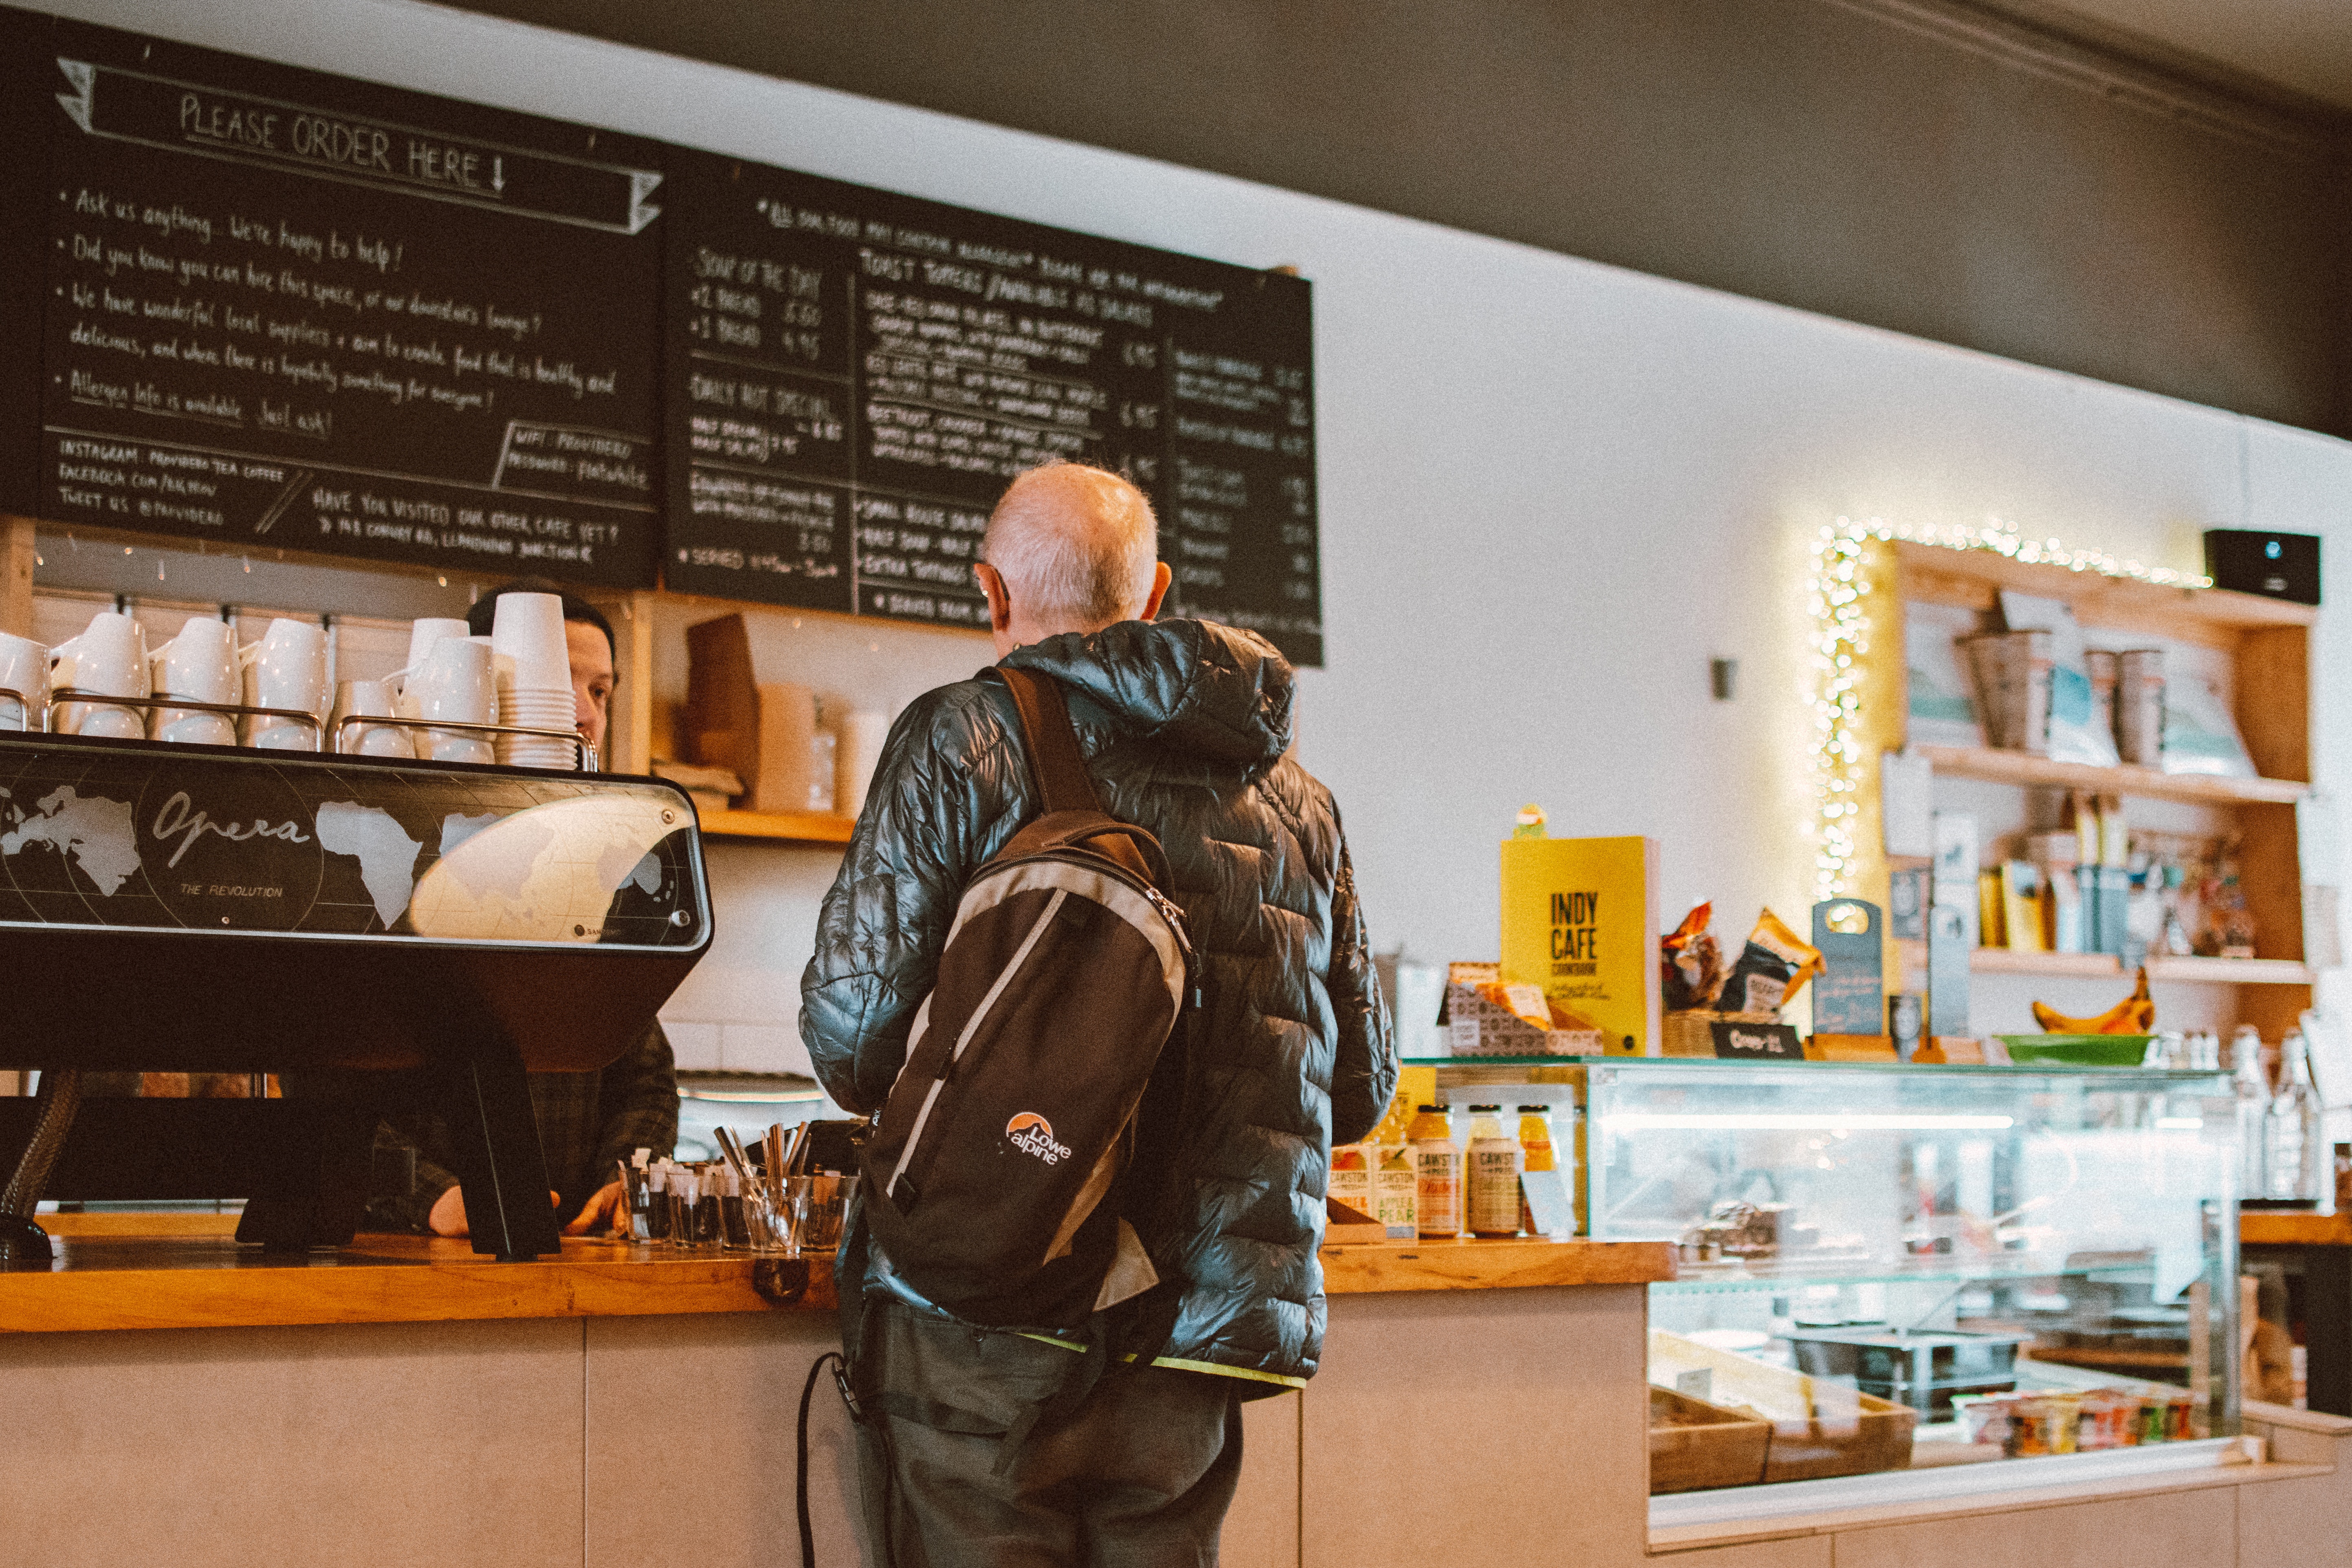
room, photography, interior design, building, collection, tourist attraction